Lisa Johansson-Pape

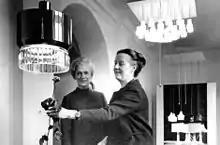
Lisa Johansson-Pape (right) and Dora Jung at their joint exhibition in Stockholm City Museum, 1966.

Carin Lisa Johansson-Pape née Johansson (21 January 1907 – 5 October 1989) was a Finnish designer, best known for her work in lighting. She was the most significant Finnish lighting designer in the second half of the 1900s. Her priorities were first about the functions then the design.